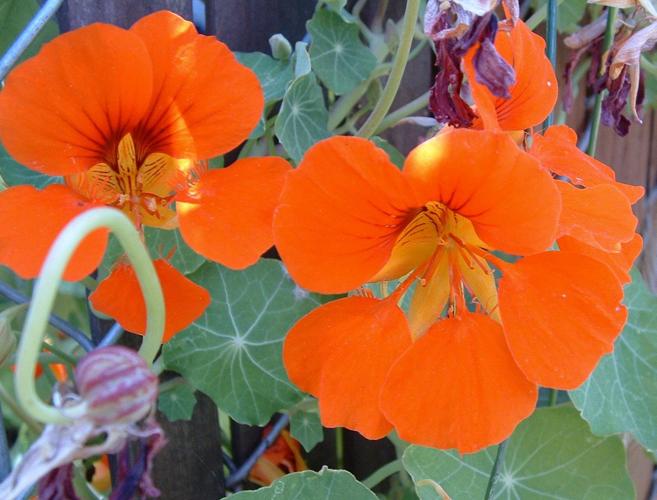
Label: watercress